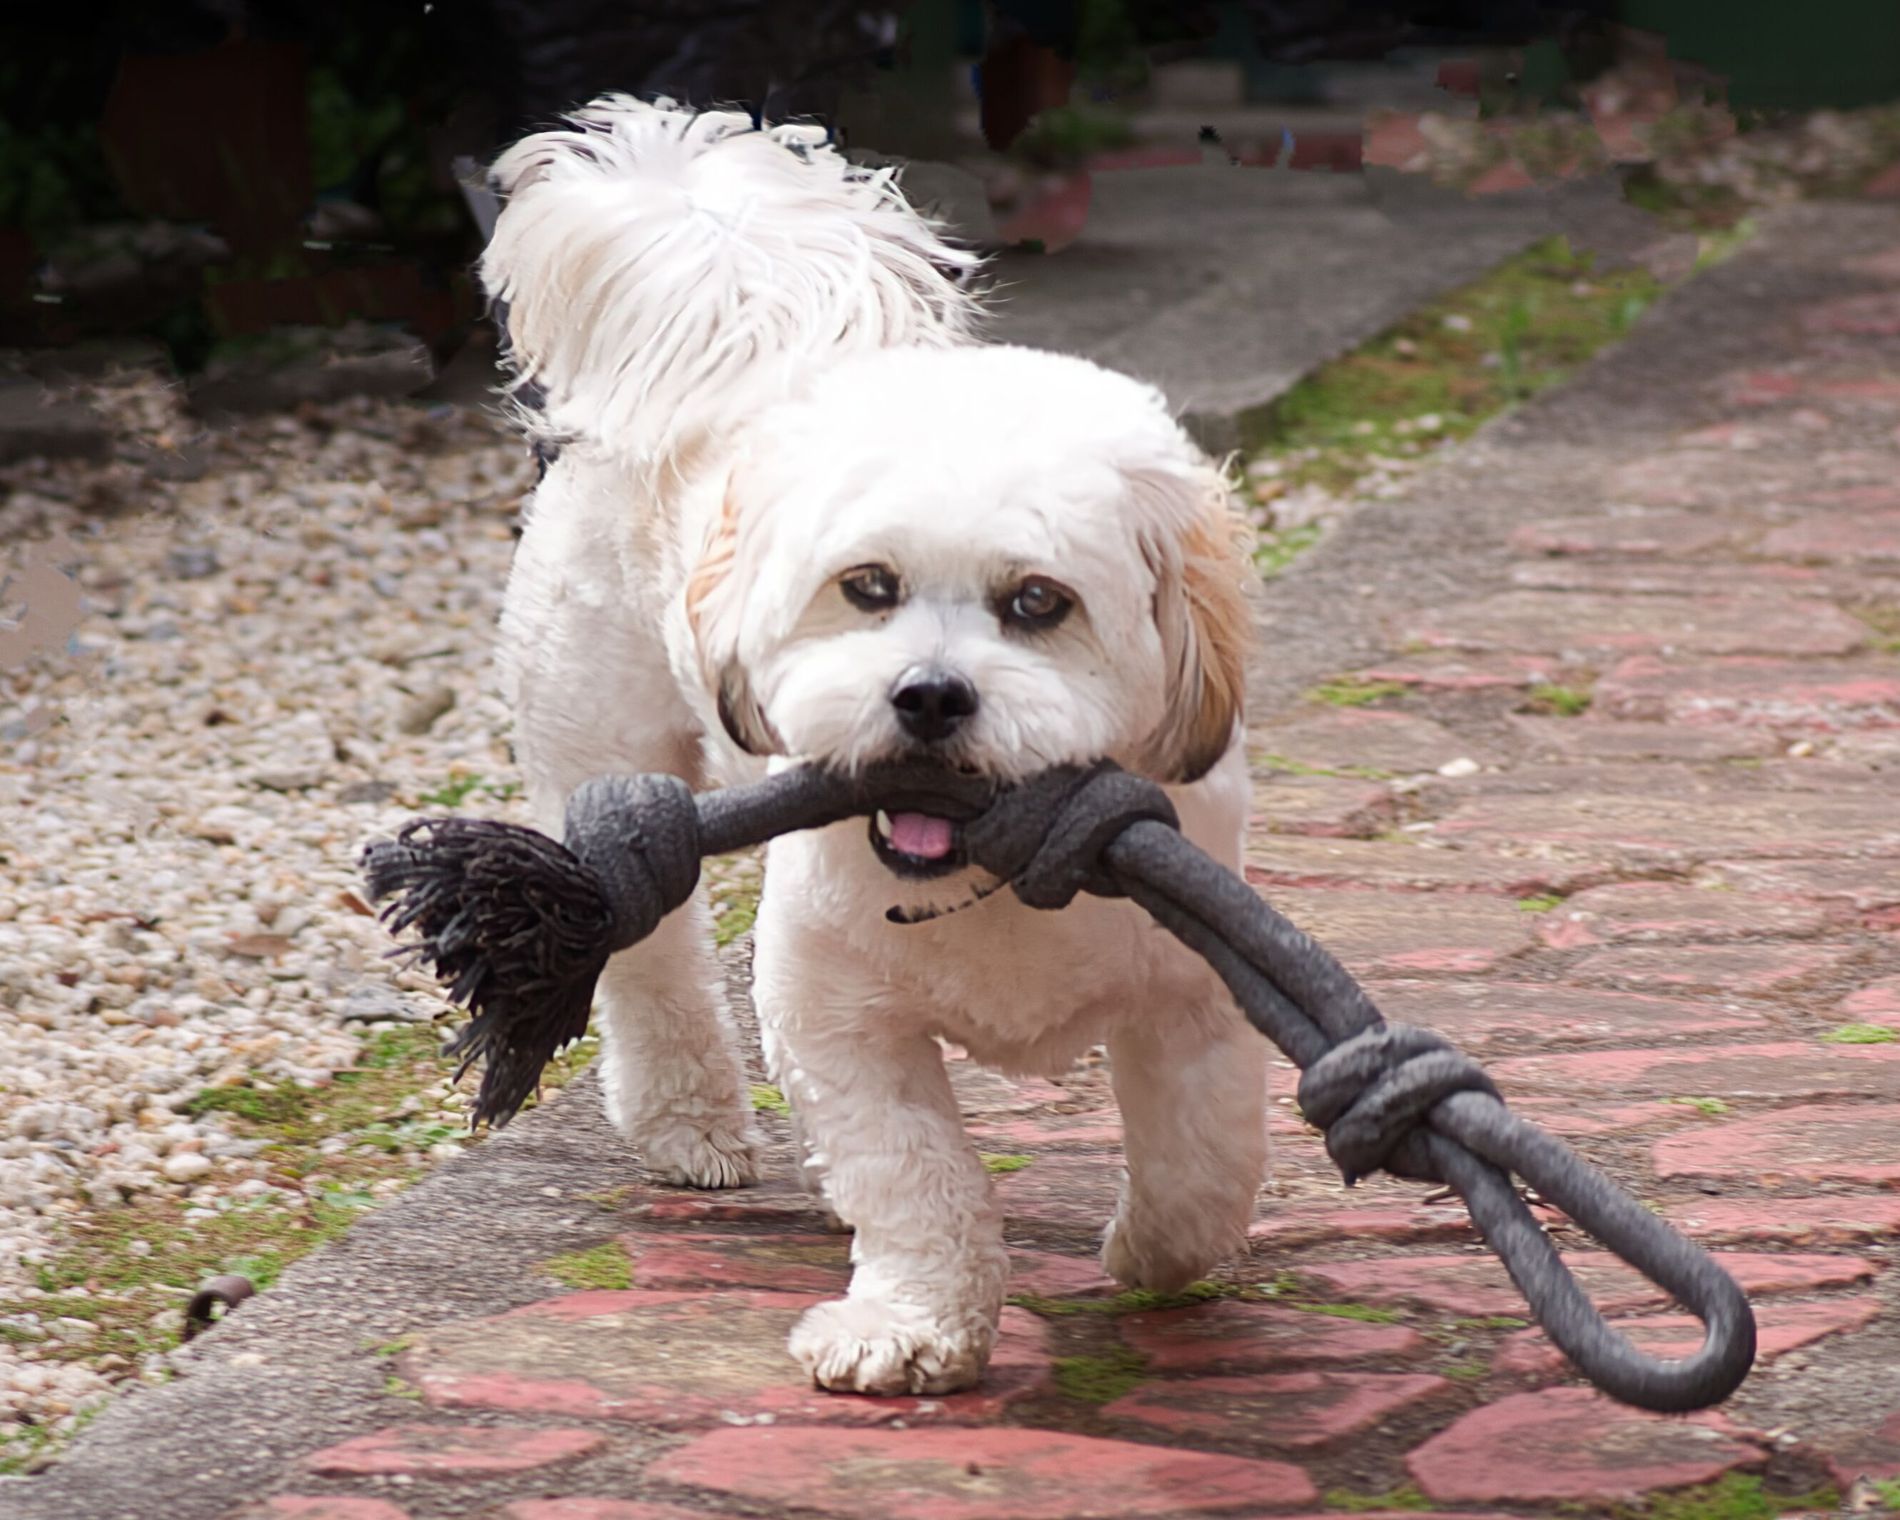
Good Catch
The image shows a shot taken to a small, white, fluffy dog. The dog is walking on a walkway while grabbing a rope in its mouth that it looks like it is playing with it.
The image shows a slightly high angle shot taken to a dog walking on a walkway while grabbing a rope in its mouth. The dog seems to be happy and having fun playing with that rope. The dog has a distinctive look, its white, small and fluffy that it makes the image feel cheerful. The colors of the image are flat and unsaturated and the lighting is soft as if its a cloudy day.
Labels: Path, Walkway, Flagstone, Animal, Canine, Dog, Mammal, Pet, Puppy, Slate, Accessories, Strap, Leash, Sidewalk, Terrier, Poodle, White Dog, Road, Brick, Cocker Spaniel, rope
Camera: PENTAX PENTAX K-5
Lens: smc PENTAX-D FA Macro 100mm F2.8 WR
Aperture: F5.6
Exposure: 1/160 sec
ISO: 160
Focal length: 100.0 mm